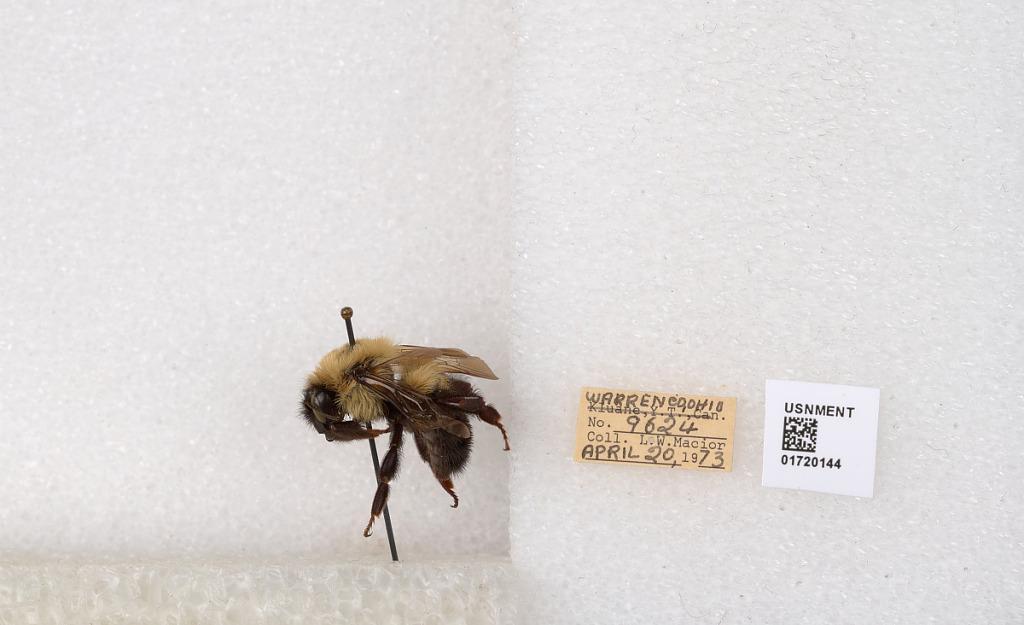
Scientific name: Bombus bimaculatus Cresson
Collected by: L. Macior
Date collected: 1973-4-20
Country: United States
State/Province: Ohio
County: Warren
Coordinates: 39.4276, -84.1668